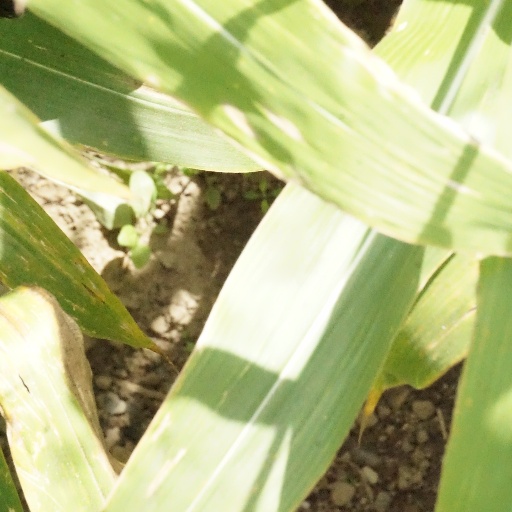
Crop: maize; corn